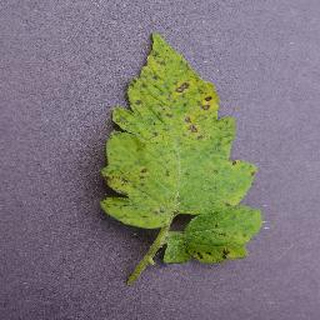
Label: tomato_septoria_leaf_spot